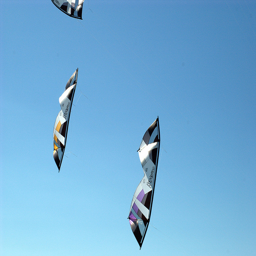
Three kites flying side by side in the sky.
some colorful kites flying by in the air
A blue sky filled with colorful kites flying underneath it.
Are these a new type of kite flying overhead?
Several kites flying in the day in a cloudless sky.